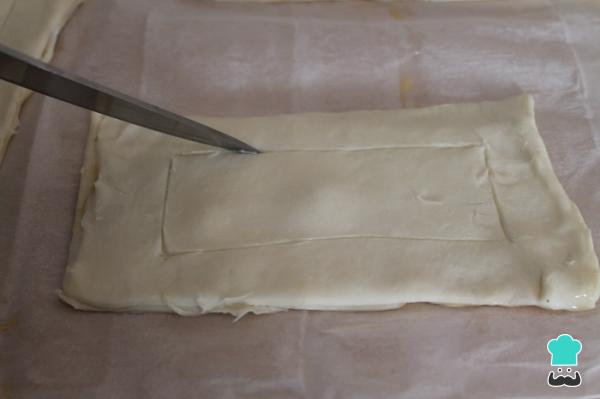
Cortamos en cuatro partes iguales la masa y marcamos con un cuchillo un rectángulo un poco más pequeño en el centro de cada hojaldre, pero sin llegar a cortar la masa, lo justo para marcarlo. De esta forma, quedará como una especie de recipiente y podremos preparar el hojaldre relleno de pollo.